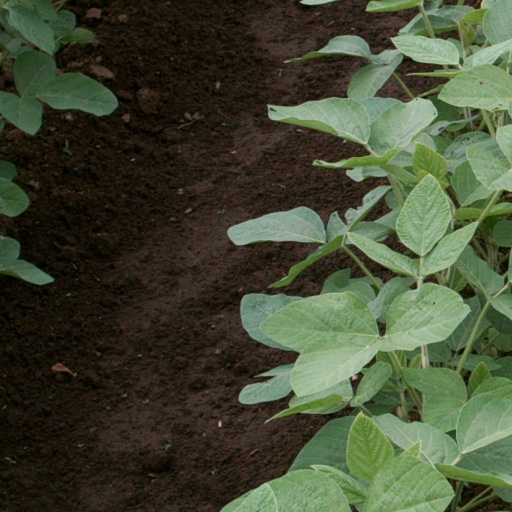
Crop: soybean